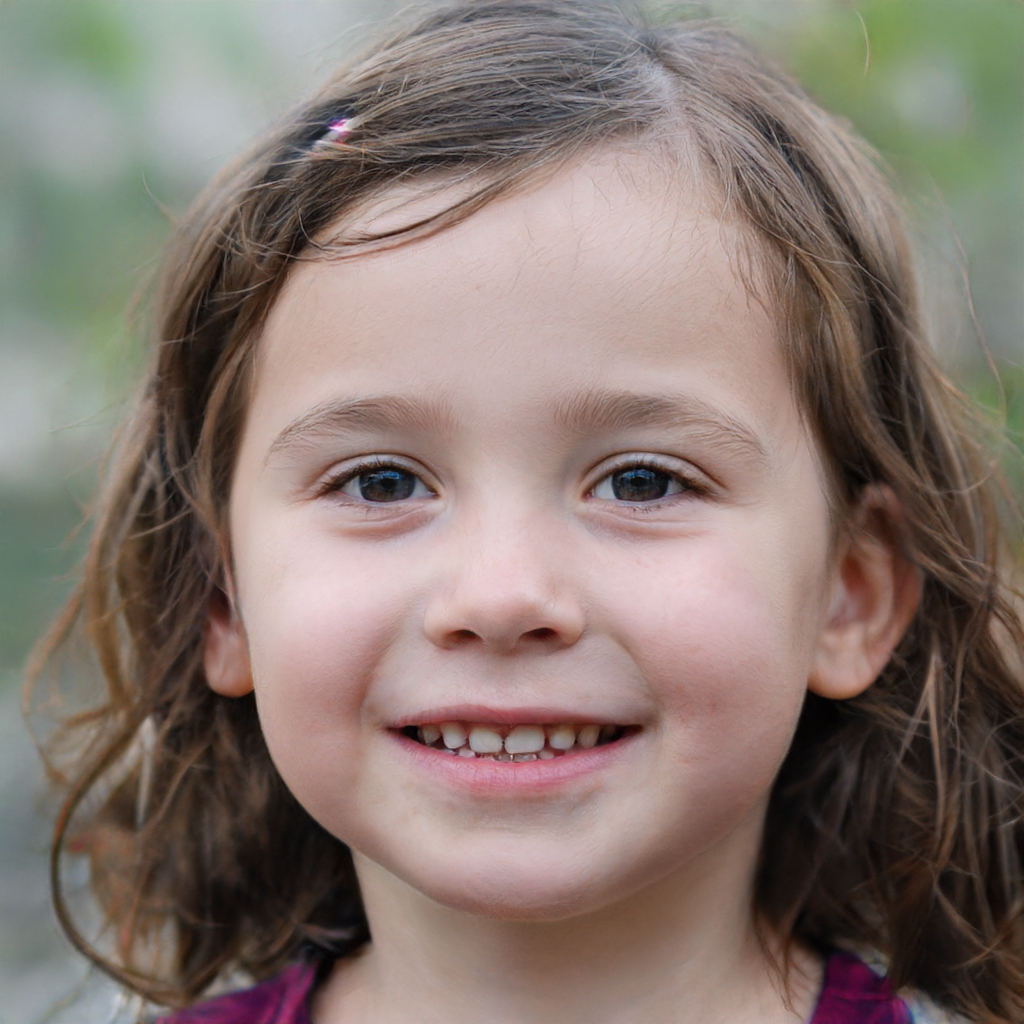
Gender: Female